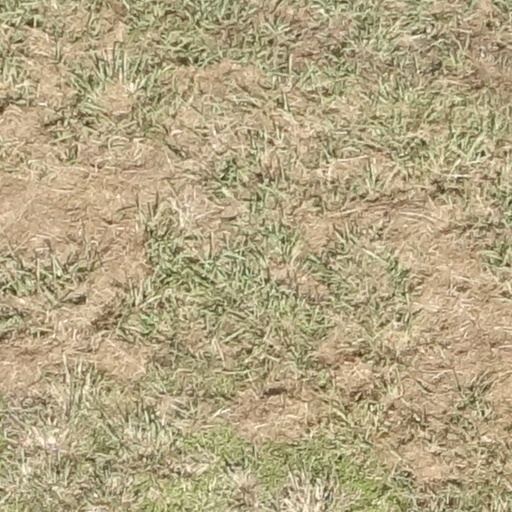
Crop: sorghum